Hard-Boiled Wonderland and the End of the World

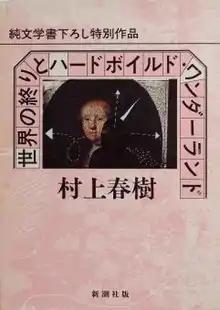
Cover of the first Japanese edition

is a 1985 novel by Japanese author Haruki Murakami. It was awarded the Tanizaki Prize in 1985. The English translation by Alfred Birnbaum was released in 1991. A new translation by Jay Rubin was released December 2024. A strange and dreamlike novel, its chapters alternate between two narratives—"Hard-Boiled Wonderland" (the cyberpunk, science fiction part) and "The End of the World" (the surreal, virtual fantasy part).